Manawatāwhi / Three Kings Islands

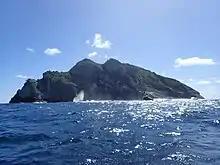
Ōhau viewed from the west

The third largest island at 0.16 km, found 500m southwest of the westernmost of the Princes Islands. It is 177m high, surrounded by 40–130m high cliffs. The island plays an important part in the traditional Māori belief that the spirits of dead Māori return to their Pacific homeland of Hawaiki. Near Cape Reinga on the mainland, sometimes translated as the underworld, is a gnarled Pōhutukawa tree reputed to be more than 800 years old. The spirits are believed to journey to the tree and down its roots into the sea bed. They are said to surface again on Ōhau and say a last farewell to New Zealand before going on to Hawaiki.